Colleen Ballinger

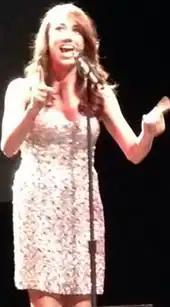
Ballinger opening her act as herself, in 2014, before transforming into Miranda

Ballinger was born and raised in Santa Barbara, California, the daughter of Tim Ballinger, a sales manager, and his wife Gwen (née Trent), a homemaker. Ballinger was homeschooled during middle school, attended San Marcos High School and graduated in 2008 from Azusa Pacific University, where she majored in vocal performance. She has two older brothers, Christopher and Trent, and a younger sister, Rachel.